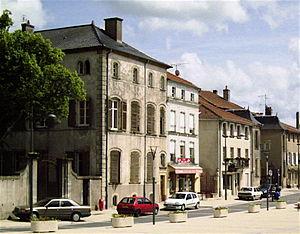
Vic-Sur-Seille 57 France, Place Jeanne d'Arc.
Vic-sur-Seille est une commune française située dans le département de la Moselle, en région Grand Est.